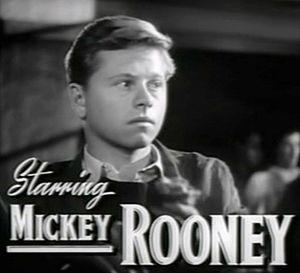
Et la vie continue est un film américain réalisé par Clarence Brown, sorti en 1943.
La septième saison des Simpson est diffusée pour la première fois aux États-Unis par la Fox entre le 17 septembre 1995 et le 19 mai 1996. En France, elle commence une semaine après le dernier épisode de la saison précédente sur Canal+ avec la diffusion des deux premiers épisodes, Radioactive Man le 13 janvier 1996 et Qui a tiré sur M. Burns ? - Partie 2 le 27 janvier 1996. La suite est diffusée un an plus tard entre le 4 janvier 1997 et le 6 septembre 1997. La saison est rediffusée sur Canal+ en 2004 et sur W9 depuis juin 2006. Les show runners de cette saison sont Bill Oakley et Josh Weinstein qui produisent vingt-et-un épisodes. Les quatre autres épisodes, dont les deux premiers produits lors de la saison précédente, le sont sous la direction de David Mirkin.